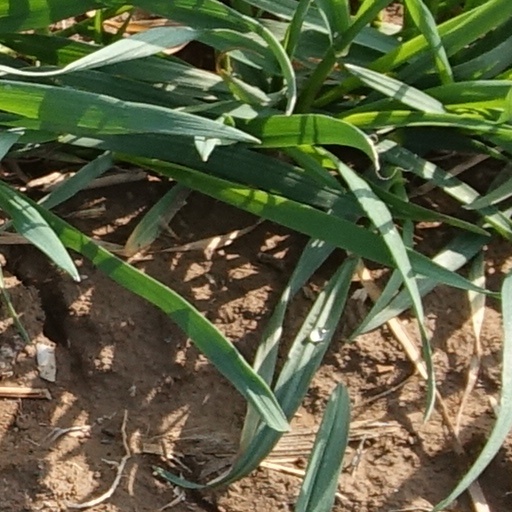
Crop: wheat